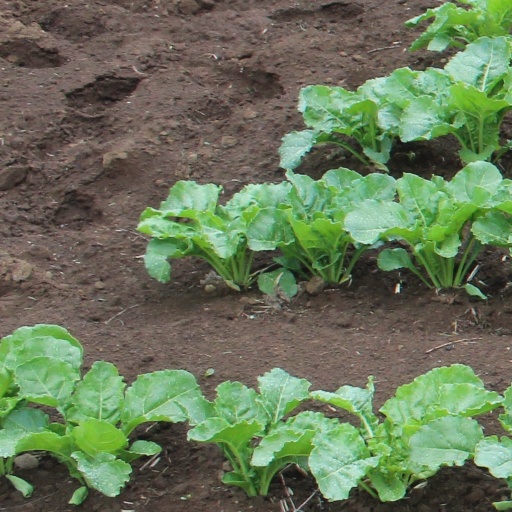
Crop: sugar beet